Miracles of St. Francis Xavier (Rubens)

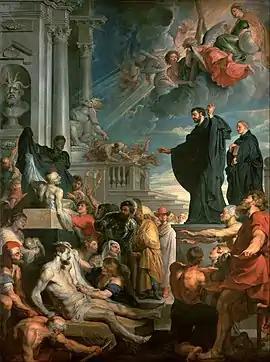
Peter Paul Rubens – "The Miracles of St. Francis Xavier"

The Miracles of St. Francis Xavier is a large altarpiece painted by Peter Paul Rubens in 1617 or 1618. It was originally commissioned by the Jesuits in Antwerp for their church, now known as the St. Charles Borromeo Church. It is now in the Kunsthistorisches Museum in Vienna. The painting depicts the miracles worked by St. Francis Xavier during his mission to Asia and includes a large variety of figures from Asia and Africa, as well as the destruction of a Hindu idol in the background. Rubens also painted a companion piece, "The Miracles of St. Ignatius of Loyola."